Fretz Farm

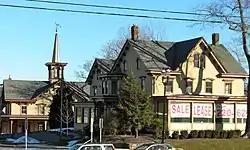
Fretz Farm, March 2010

Fretz Farm was a historic house and farm complex located in Doylestown Township Township, Bucks County, Pennsylvania. It had five contributing buildings and one contributing structure. They were the farmhouse, barn, carriage house, small barn / corn crib, old barn, gazebo, and pump house. The buildings were in the Italianate style.